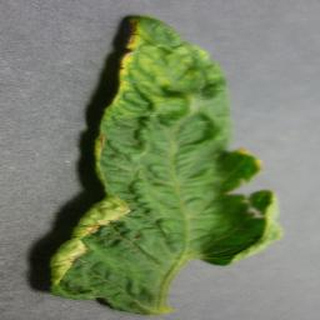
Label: tomato_yellow_leaf_curl_virus